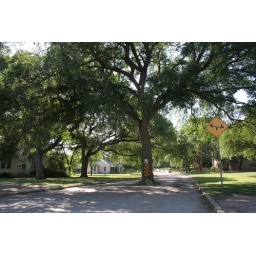
tree in road